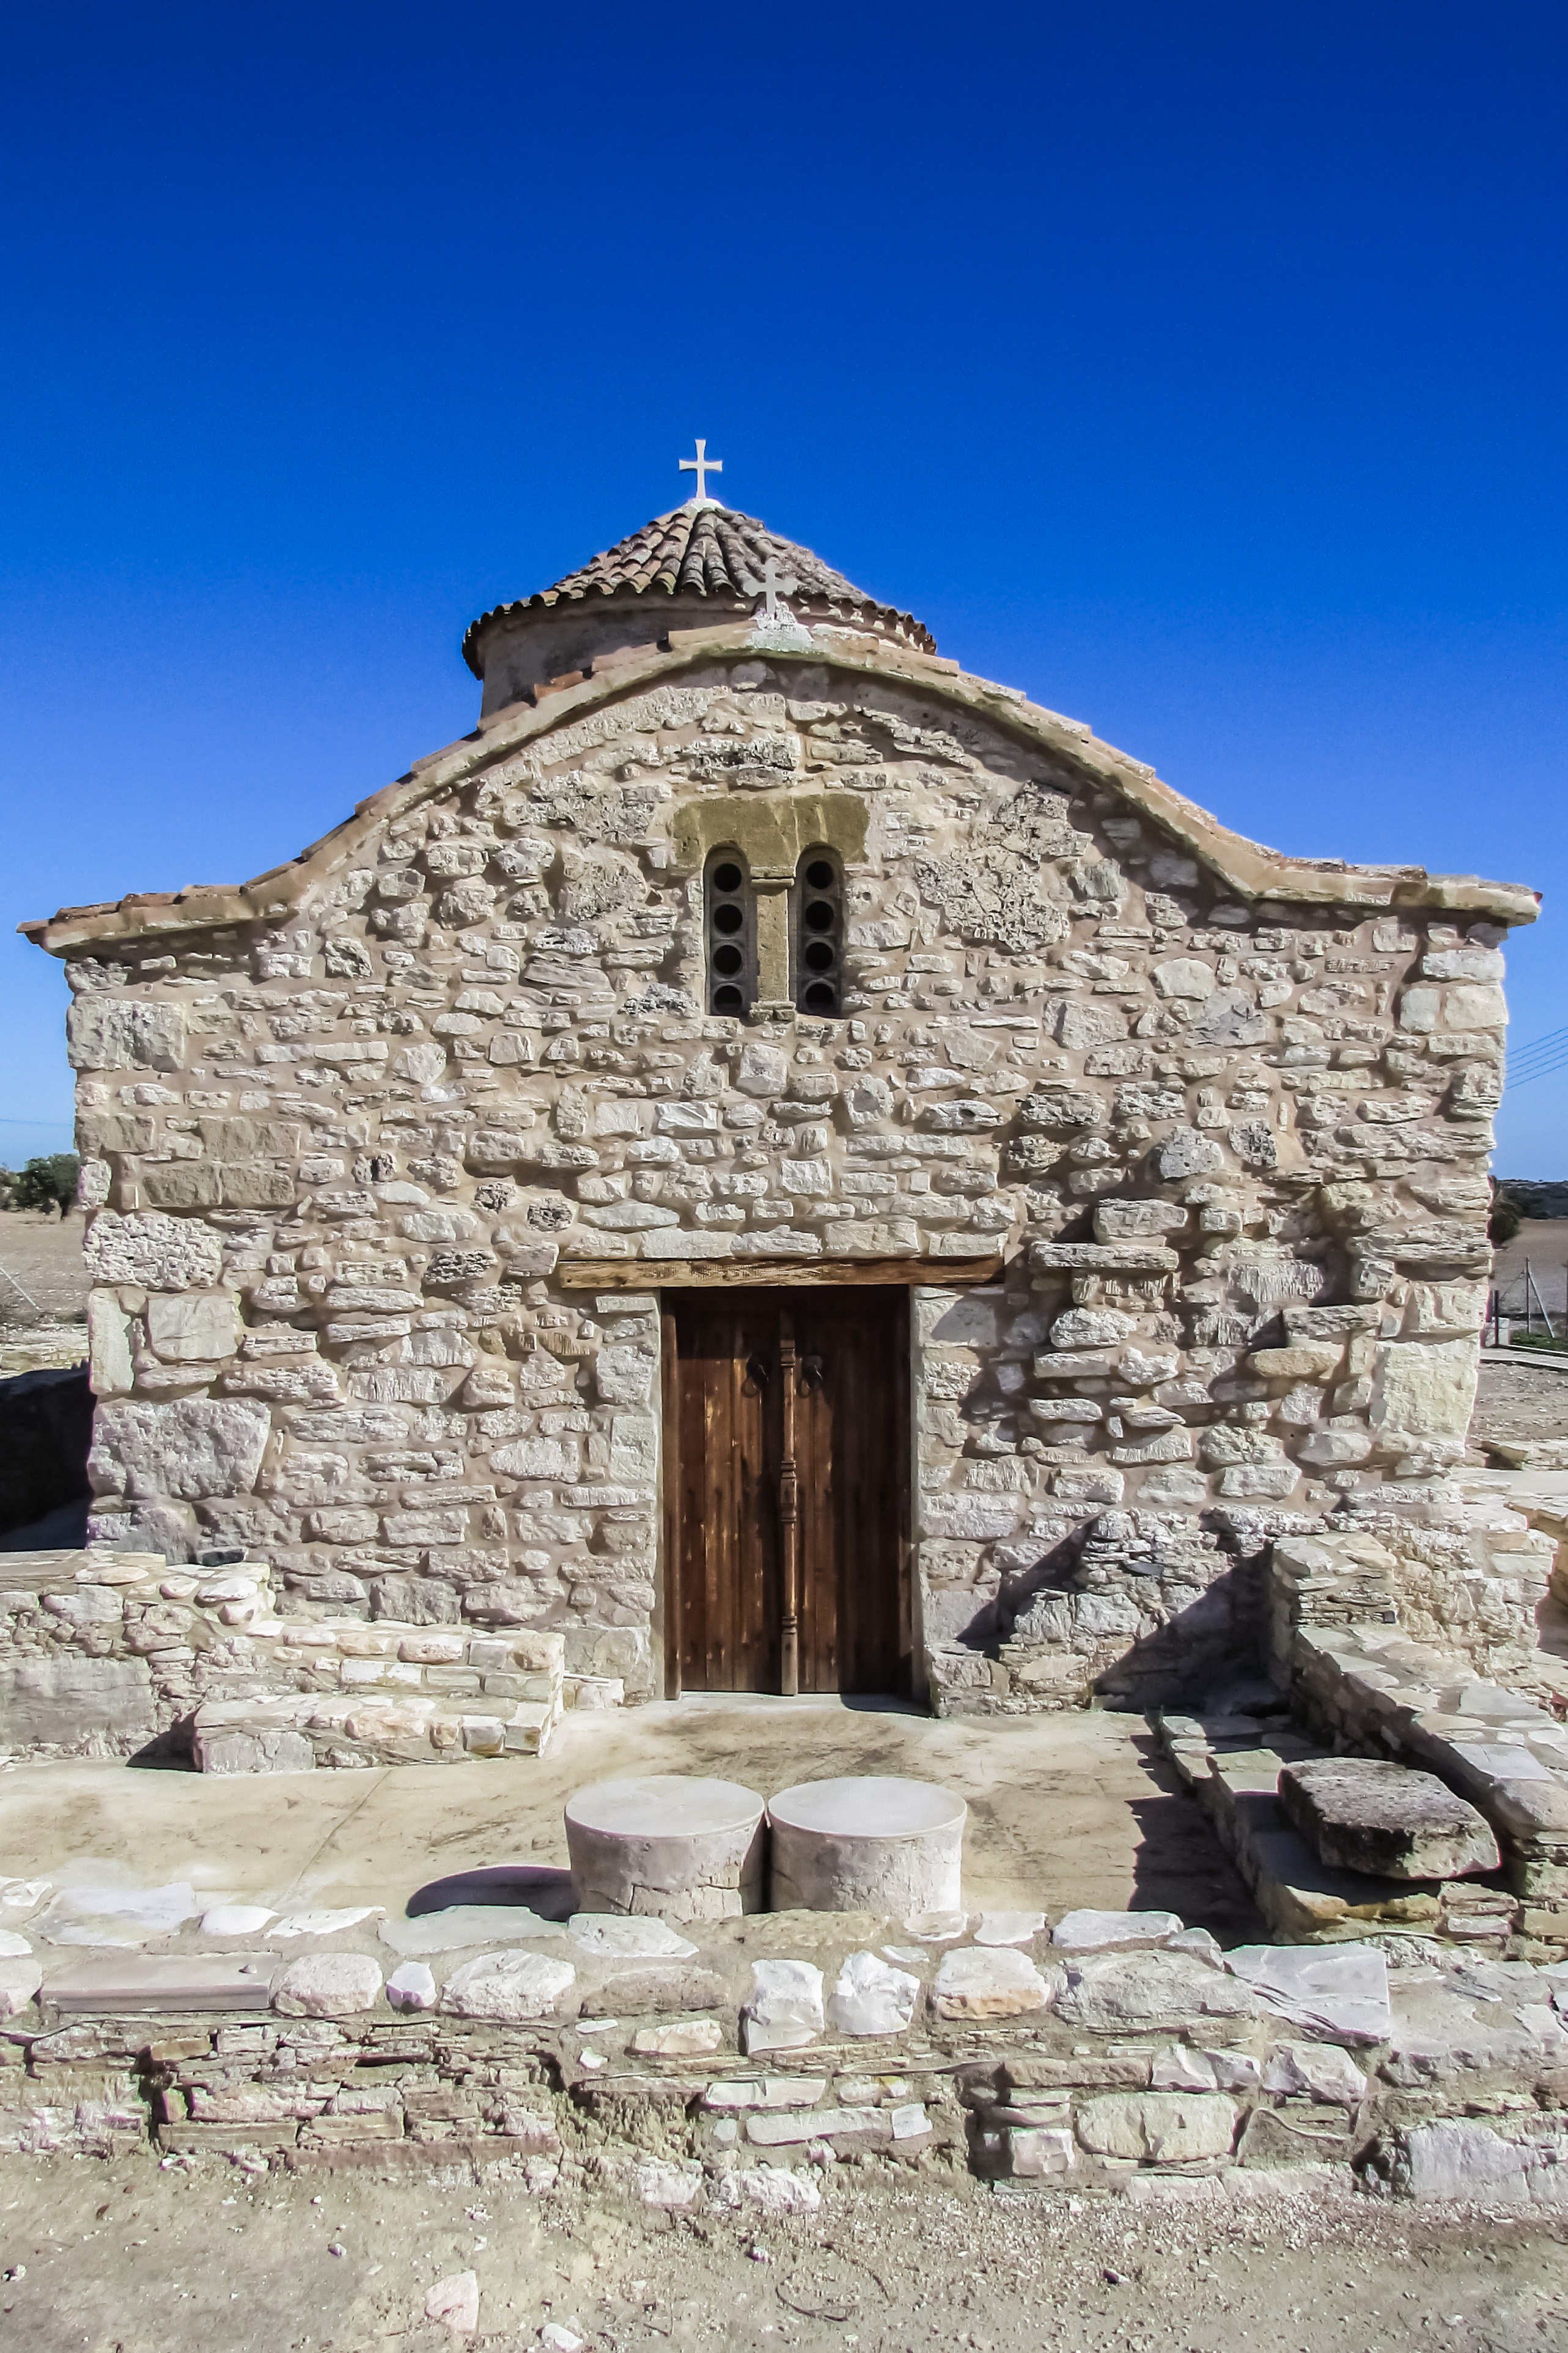
rock, architecture, building, old, monument, tower, religion, landmark, sightseeing, church, chapel, historic, place of worship, bell tower, temple, ruins, monastery, christianity, orthodox, heritage, archaeological site, unesco world heritage site, historic site, ancient history, ancient roman architecture, panagia of kofinou